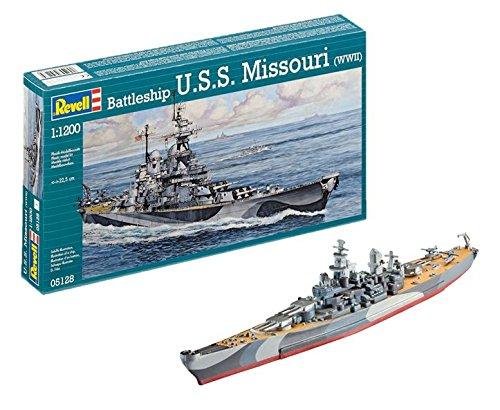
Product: Revell Germany USS Missouri BB-63 Battleship Model Kit
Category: Toys & Games | Hobbies | Models & Model Kits | Model Kits | Watercraft Kits
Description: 1/1200 Scale Warship.
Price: $19.14
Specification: ProductDimensions:8.9x1.1x1.9inches|ItemWeight:2.08ounces|ShippingWeight:3.52ounces(Viewshippingratesandpolicies)|DomesticShipping:ItemcanbeshippedwithinU.S.|InternationalShipping:Thisitemisnoteligibleforinternationalshipping.LearnMore|ASIN:B00ILV9II0|Itemmodelnumber:RG5128|Manufacturerrecommendedage:15yearsandup